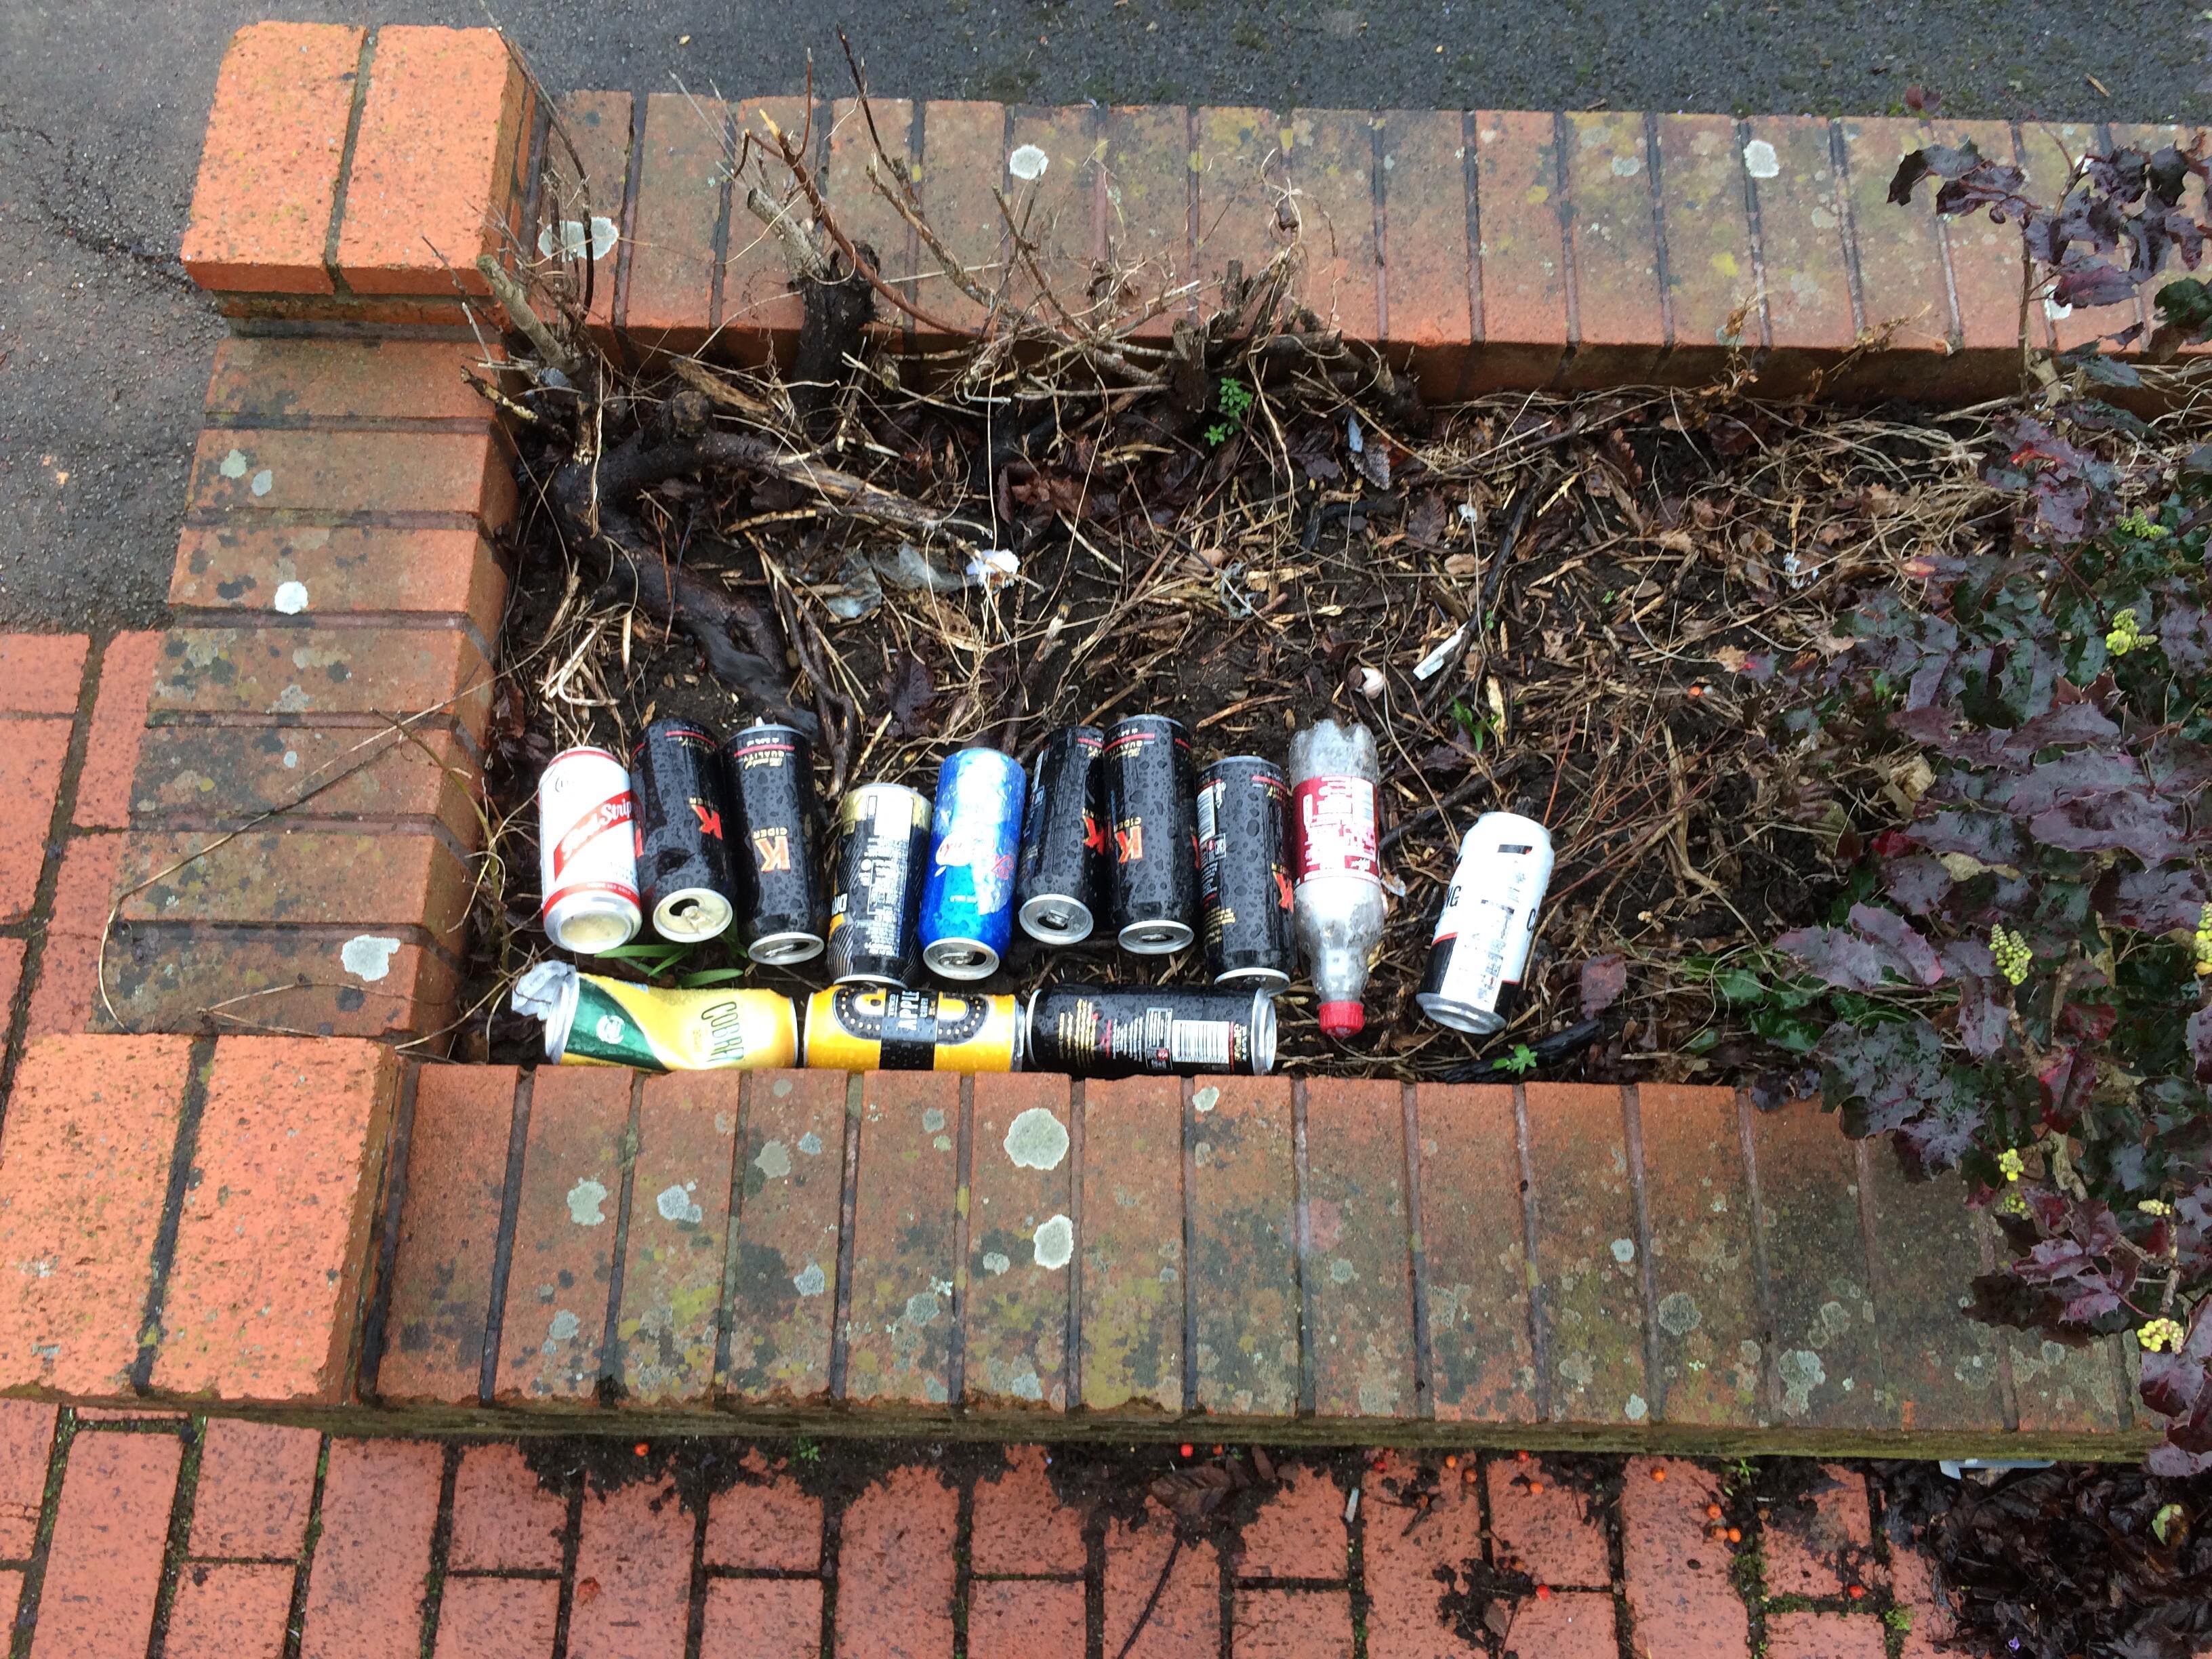
Object: Drink can (Can)

Object: Drink can (Can)

Object: Drink can (Can)

Object: Drink can (Can)

Object: Drink can (Can)

Object: Drink can (Can)

Object: Drink can (Can)

Object: Drink can (Can)

Object: Clear plastic bottle (Bottle)

Object: Drink can (Can)

Object: Drink can (Can)

Object: Drink can (Can)

Object: Drink can (Can)

Object: Unlabeled litter (Unlabeled litter)

Object: Pop tab (Pop tab)

Object: Pop tab (Pop tab)

Object: Pop tab (Pop tab)

Object: Pop tab (Pop tab)

Object: Pop tab (Pop tab)

Object: Unlabeled litter (Unlabeled litter)

Object: Unlabeled litter (Unlabeled litter)

Object: Unlabeled litter (Unlabeled litter)

Object: Unlabeled litter (Unlabeled litter)

Object: Unlabeled litter (Unlabeled litter)

Object: Plastic bottle cap (Bottle cap)